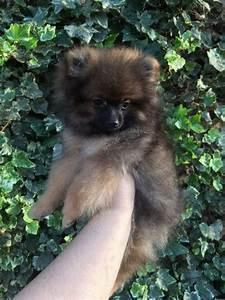
dog